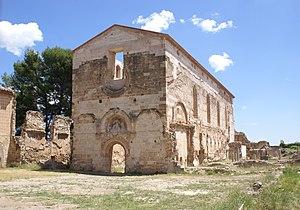
La chartreuse de Val de Christo, Valle de Cristo, Vall de Cristo, Valldecrist, Valldecristo, est un ancien monastère de Chartreux, à Altura, dans la région d'Alto Palancia, Province de Castellón, dans la Communauté Valencienne en Espagne.
Altura est une commune d'Espagne de la province de Castellón dans la Communauté valencienne. Elle est située dans la comarque de l'Alt Palància et dans la zone à prédominance linguistique castillane.